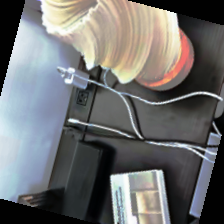
Label: no bracelet mod